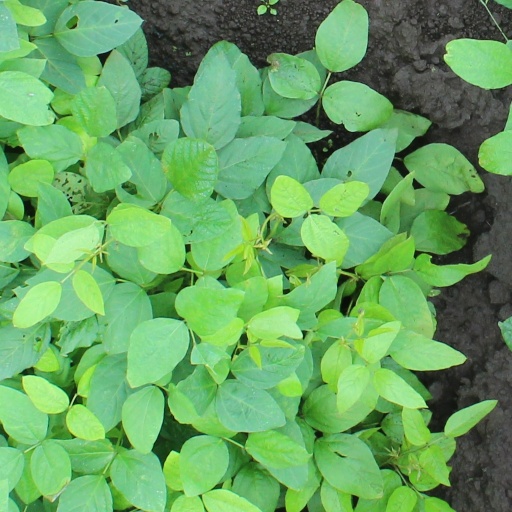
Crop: soybean